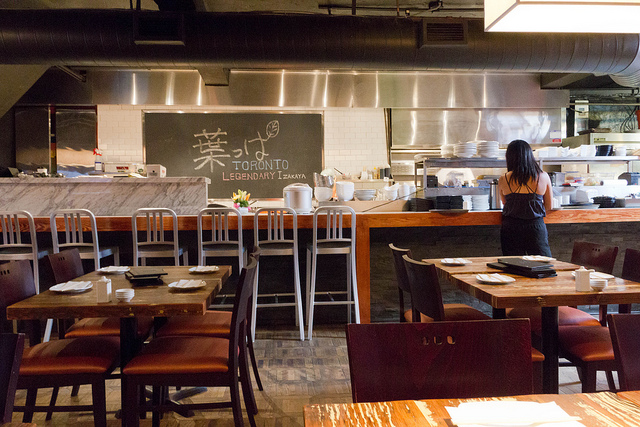
user: Given an image and a question. Answer the question in a short answer. Question: What is the name of the platform to the left and in front of the person in the picture? Short Answer:
assistant: counter